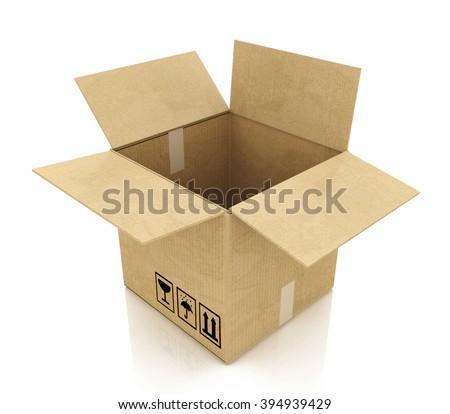
empty opened cardboard box in the design of information related to business